Luise Holzapfel

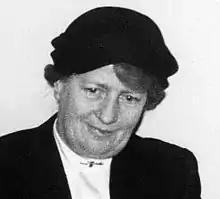
Luise Holzapfel (fair use only)

After finishing her school at the Privatlyzeum Kirstein, Berlin-Charlottenburg, and spending nearly two years in the Viktoria boarding school in Karlsruhe, she completed her Abitur in an evening grammar school in Berlin in 1929. In 1929/1930, she began studying chemistry, physics, technology, and economics at the University of Berlin. She finished her doctorate with a dissertation on "Über die photochemische Verbrennung von Kohlenoxyd" in 1936. From 1936 to 1939, she researched with the help of various scholarships at the Physico-Chemical Institute of the University of Berlin and she finished her habilitation in chemistry on "Organische Kieselsäureverbindungen" at the Faculty of Mathematics and Natural Sciences of the University of Berlin in 1943. The following year, she was appointed a lecturer in chemistry. She was the only female lecturer in natural sciences in Berlin during that time. From 1950, she worked as a "Privatdozent" at the TU Berlin. Since 1939, she was a researcher at the Kaiser Wilhelm Institute for Silicate Research in Berlin. From 1942 to 1944 she led the project "Kieselsäure". In June 1945, she was appointed head of the department. In 1962, the department closed for economic reasons and she was put into early retirement. After a serious illness, she died in Berlin in 1963.